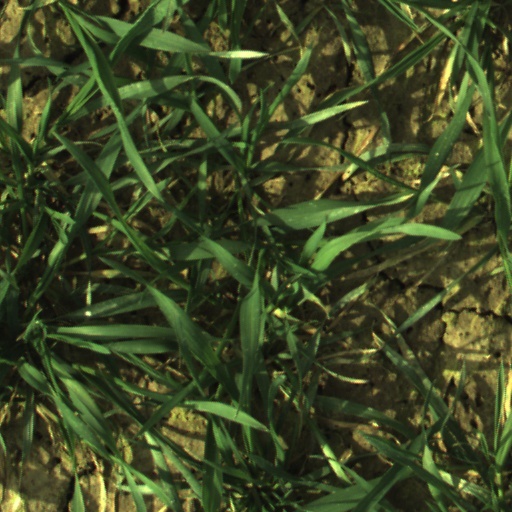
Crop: wheat